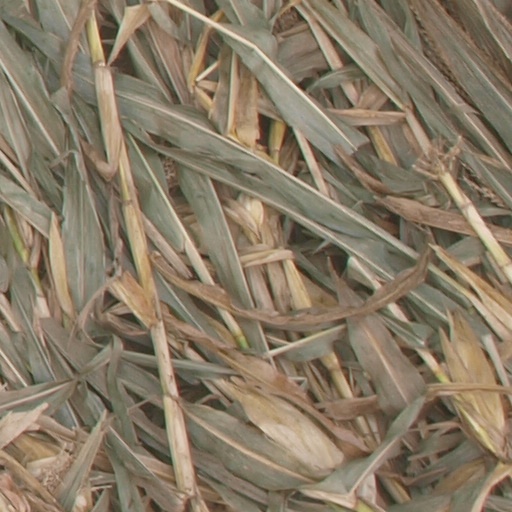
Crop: maize; corn